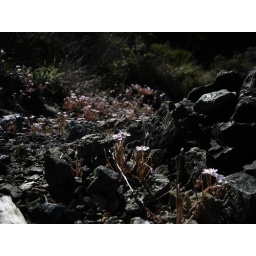
pink flowers covering the gravel in Marin